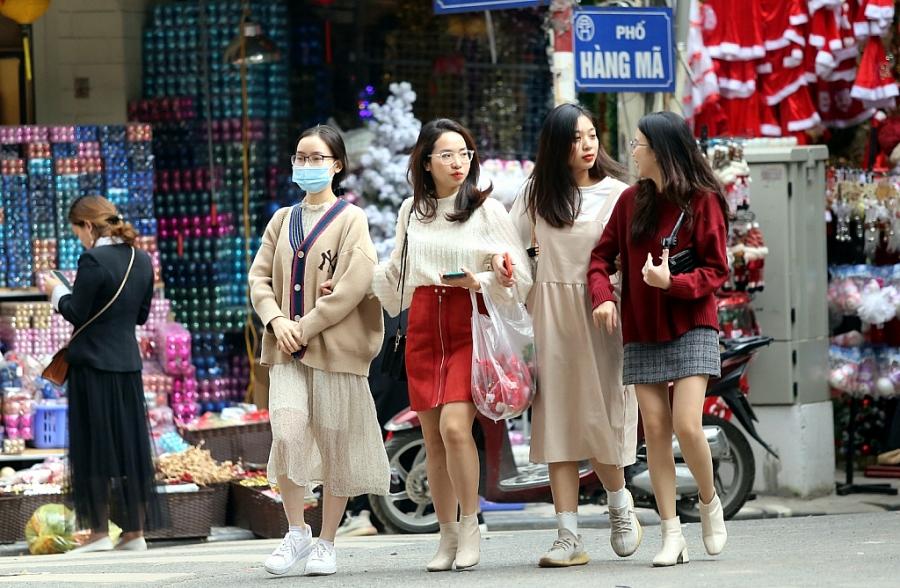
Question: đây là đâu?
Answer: phố hàng mã